Red Cloud

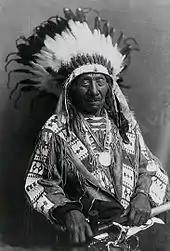
Red Cloud

Captain William J. Fetterman was sent from Fort Phil Kearny with two civilians and 79 cavalry and infantrymen to chase away a small Native American war party that had attacked a wood-gathering party days before. Captain Frederick Brown accompanied Fetterman; the two were confident in their troops and anxious to go to battle with the Native Americans. They disobeyed orders to stay behind the Lodge Trail Ridge and pursued a small decoy band of warriors led by a Native American on an injured horse. The decoy was the prominent warrior Crazy Horse. Fetterman and his troops followed the decoy into an ambush by more than 2,000 Sioux, Cheyenne, and Arapaho. Combined Native American forces suffered only 14 casualties, while they killed the entire 81-man U.S. detachment.